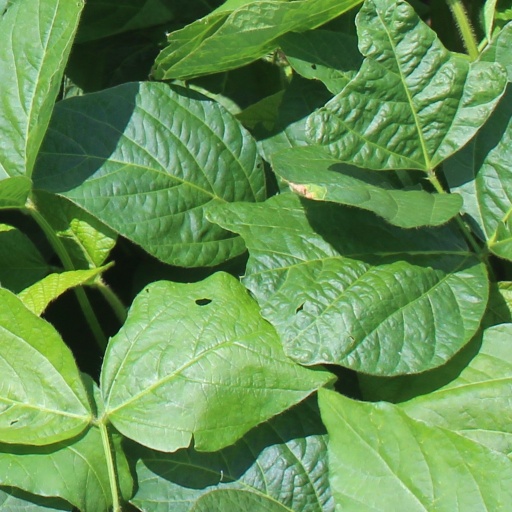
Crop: soybean